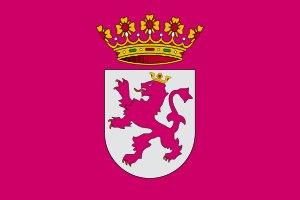
La région de León, région léonaise ou royaume de Léon, est une région historique définie après la division territoriale de l'Espagne de 1833. Elle regroupe les provinces de León, de Salamanque et de Zamora. Comme pour les autres régions définies dans cette division territoriale, ces régions n'étaient dotées d'aucune compétence, ni d'institutions spécifiques autres que celles des provinces regroupées. Ces régions n'avaient qu'un caractère de classification, sans prétention opérationnelle.